Chien-Shiung Wu

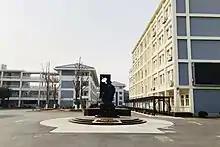
Monument to Wu at the Ming De Middle School campus in Liuhe

Wu's older brother died in 1958, her father the next year, and her mother in 1962. The United States State Department had imposed severe restrictions on travel to Communist countries by its citizens, so Wu was not permitted to visit mainland China to attend their funerals. She saw her uncle, Wu Zhou-Zhi, and younger brother, Wu Chien-Hao, on a trip to Hong Kong in 1965. After the 1972 Nixon visit to China, relations between the two countries improved, and she visited China again in 1973. Wu nearly visited in 1956, but decided to stay in the US to finish her famous experiment while her husband visited China. By the time she returned, her uncle and brother had perished in the Cultural Revolution, and the tombs of her parents had been destroyed. She was greeted by Zhou Enlai, who personally apologized for the destruction of the tombs. After this, she returned to China and Taiwan several times.